Jeju Province

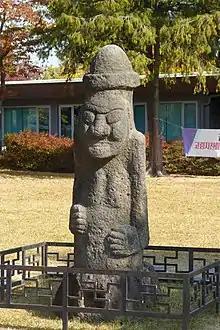
A pre-modern "dol hareubang", now at the National Folk Museum of Korea in Seoul.

In the beginning of the 15th century, Jeju Island was subjected to the highly centralized rule of the Joseon dynasty. A travel ban was implemented for almost 200 years and many uprisings by Jeju Island residents were suppressed. During the Joseon period (1392–1910), Jeju islanders were treated as foreigners and Jeju was considered as a place for horse breeding and exile for political prisoners. In the 17th century, Injo of Joseon issued an edict prohibiting islanders from travelling to the Korean mainland. Consequently, Jeju islanders staged several major uprisings, including the Kang Je Geom Rebellion (1862), Bang Seong Chil Rebellion (1898), and the Lee Jae Su Rebellion (1901).